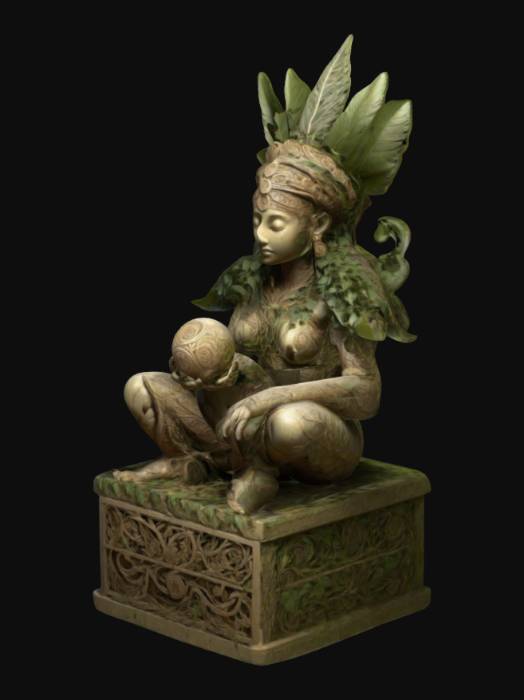
미적 점수 (1~10점): 8